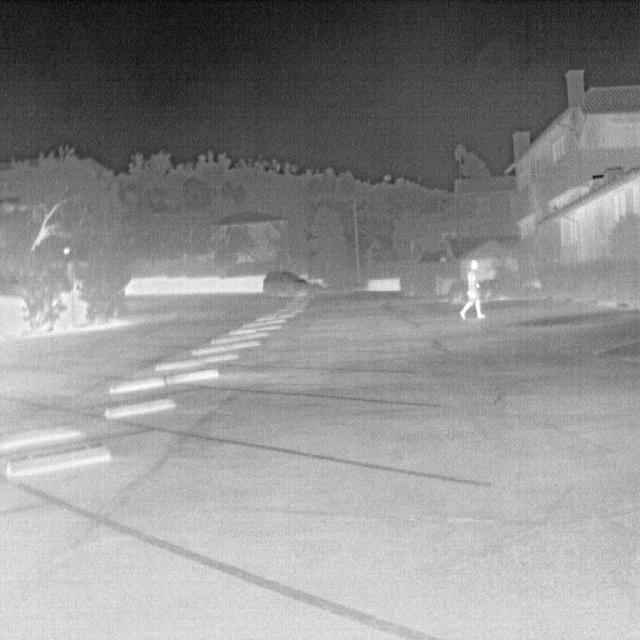
Detected objects:
label: person